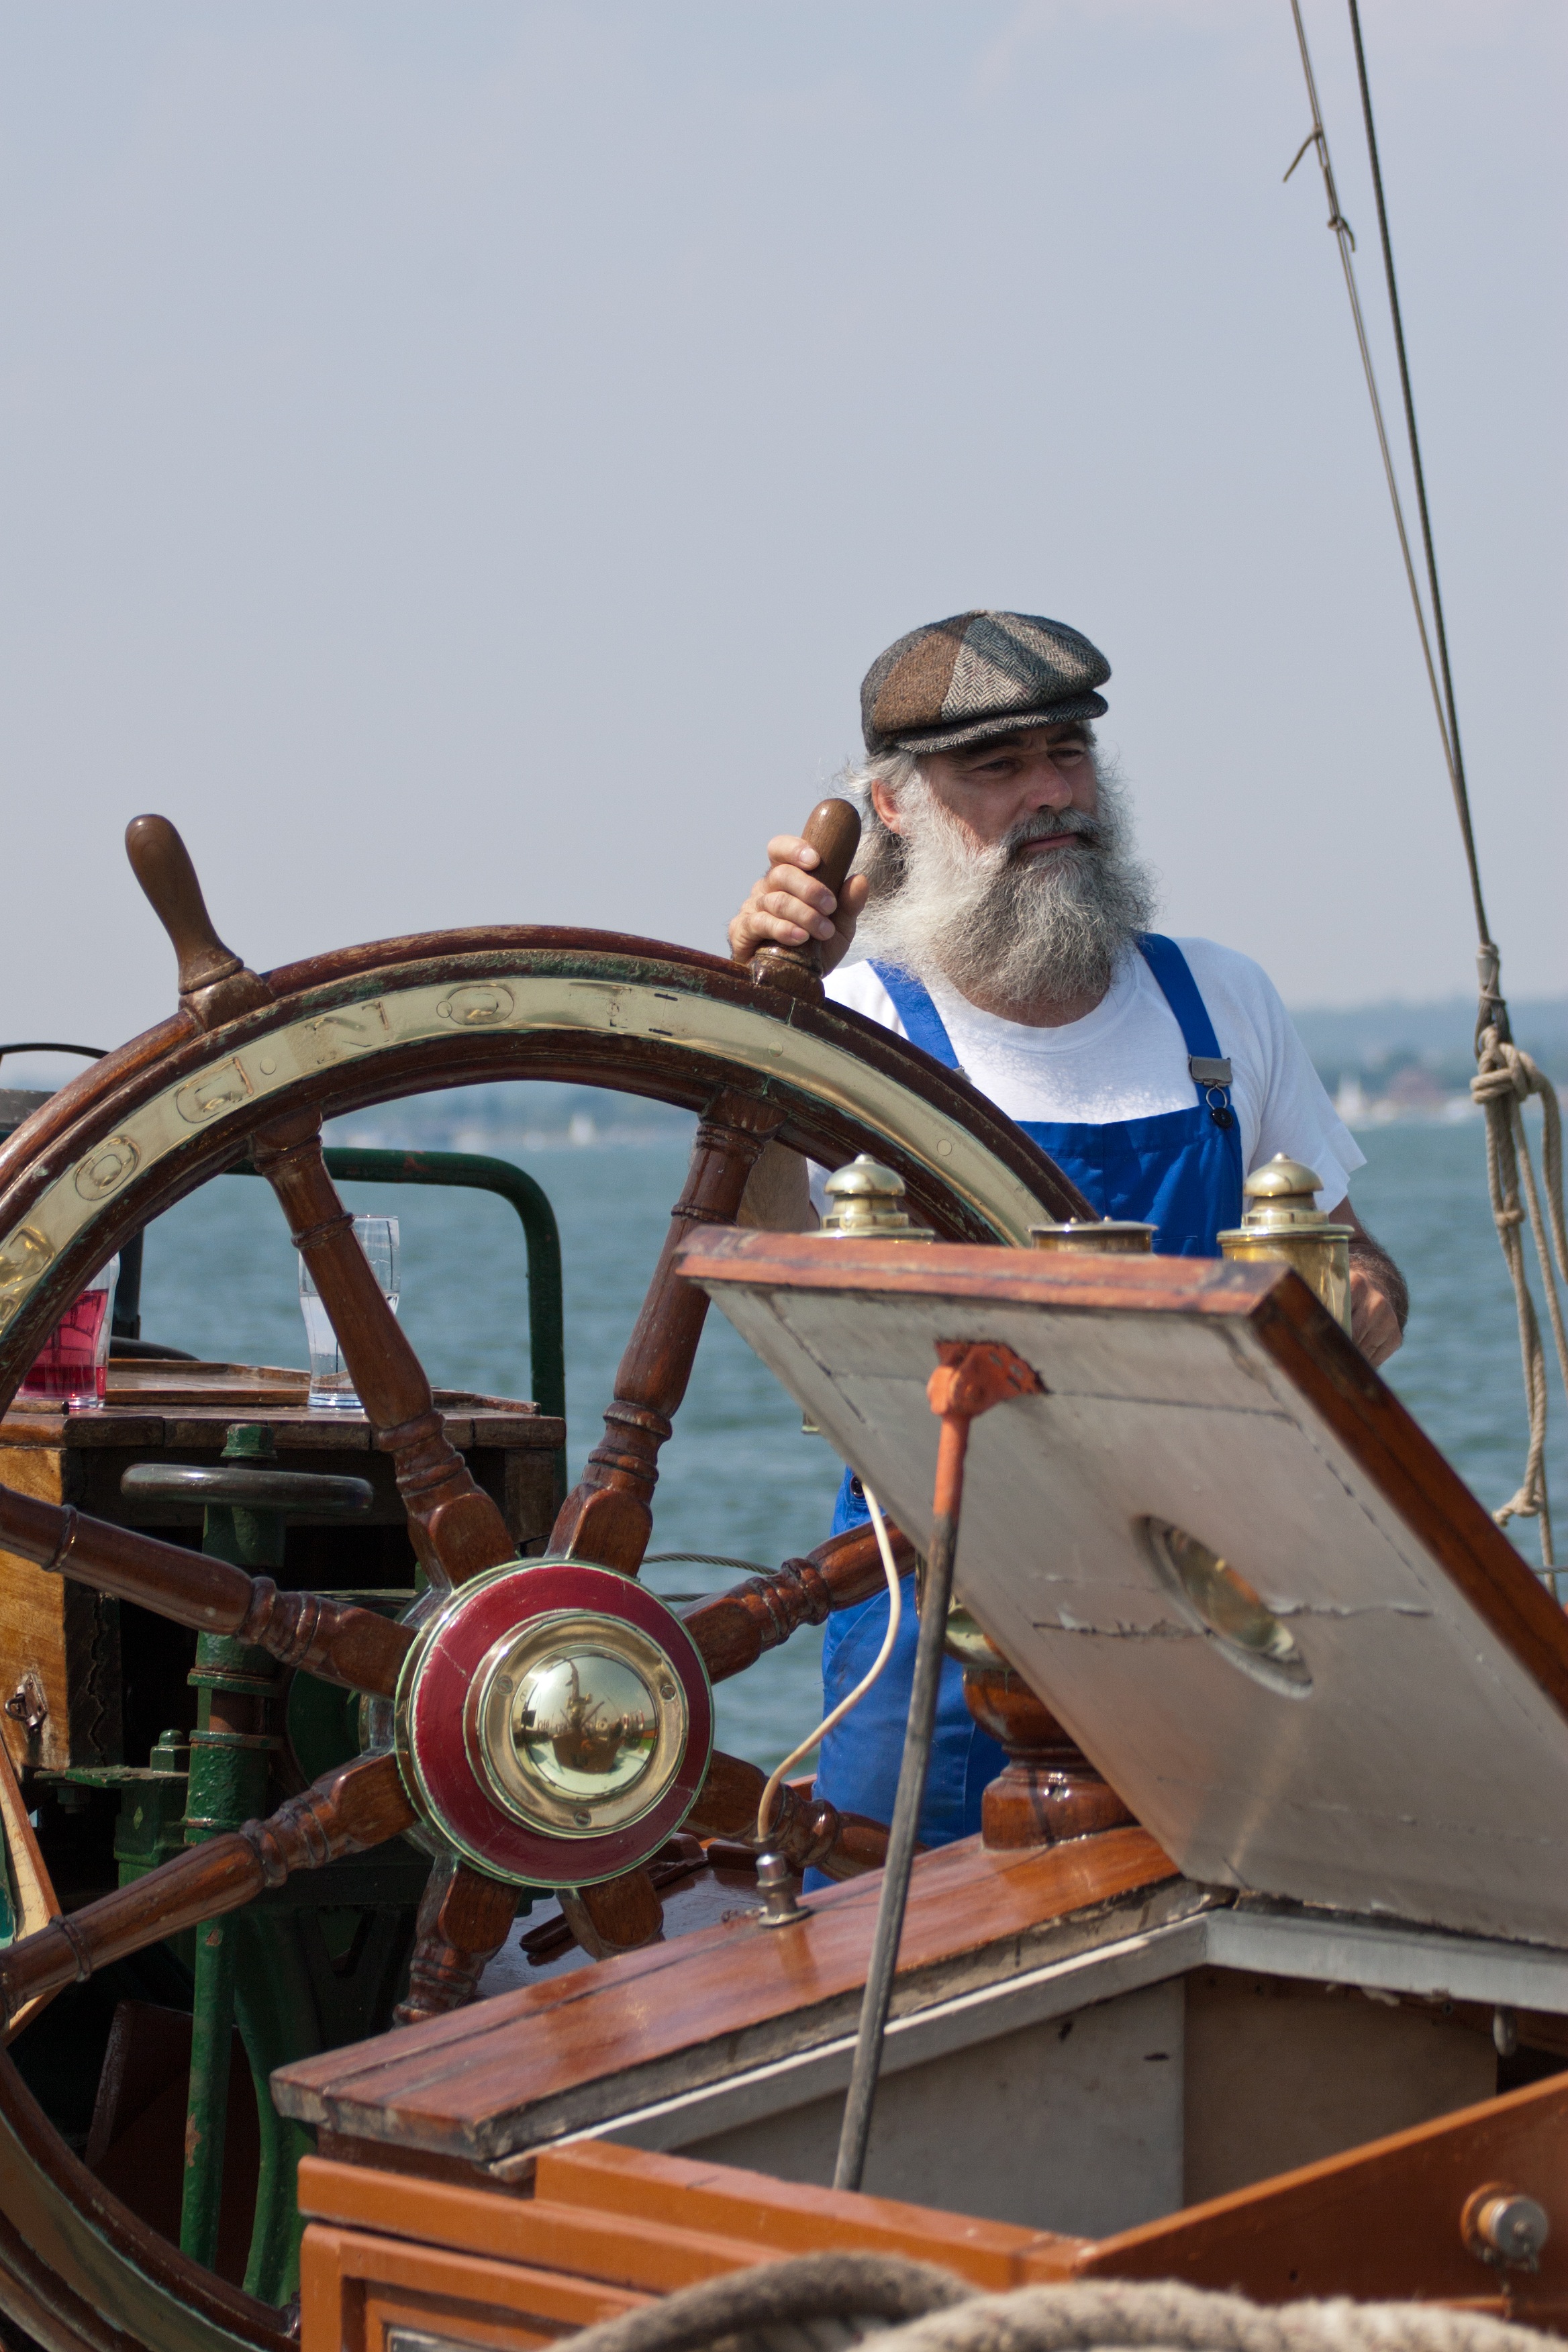
man, person, boat, wheel, river, ship, vehicle, fisherman, mast, thames, watercraft, sailor, barge, skipper, essex, maldon